Kingdom of Chiang Mai

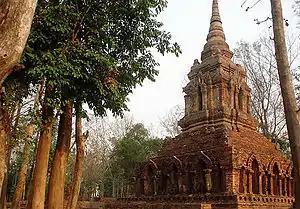
Wat Pasak in Chiang Saen is one of the few structures that survived the destruction of Chiang Saen in 1804.

In December 1802, in recognition of Kawila's contribution in defense of the north against Burma, King Rama I appointed Kawila as the tributary 'King of Chiang Mai' with regnal name Phra Boromma Rachathibodi, establishing the Chetton dynasty or Dynasty of Seven Princes who were sons of Chaikaew including Kawila himself and his siblings. In 1804, combined allied forces from Bangkok, Chiang Mai, Lampang, Nan and Vientiane attacked Chiang Saen, the last Burmese stronghold in Lanna, to eliminate all Burmese influence on Lanna. Chiang Mai forces under Thammalangka managed to capture Chiang Saen in 1804 with its inhabitants deported and distributed among the victors. With the conquest and destruction of Chiang Saen in 1804, the Burmese were finally driven out from Lanna and Burmese incursions virtually ended.